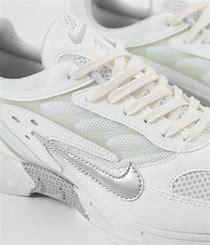
Brand: Nike
Model: Air Ghost Racer